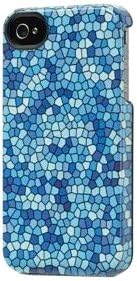
Uncommon Deflector Case for iPhone 4
Category: Cell Phones & Accessories
Uncommon Aqua Blue iPhone 4 Deflector Case. Protect your iPhone 4 in style! Uncommon hard shell iPhone cases provide durability and style into one compact design! Uncommon iPhone 4 cases are sure to turn heads while giving you the piece of mind with their hard shell protection! Materials: 100% Polycarbonate.
Features: Ultra slim fit. Black bezel surrounds and protects your iPhone screen. | Charge your iPhone while in the case. | Camera keyhole ring ensures clean photography. | Direct access to all device features. | Made from a tough and durable polymer.